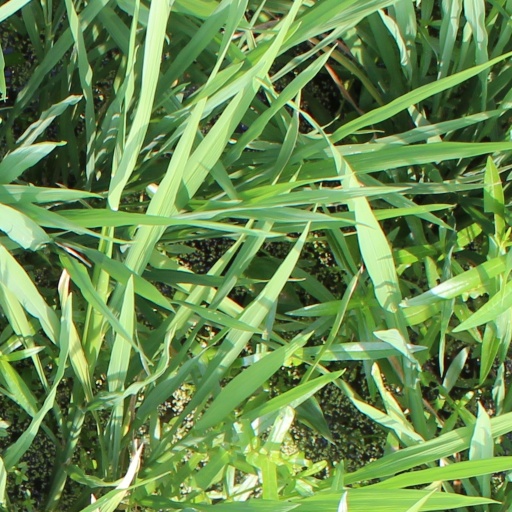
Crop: rice